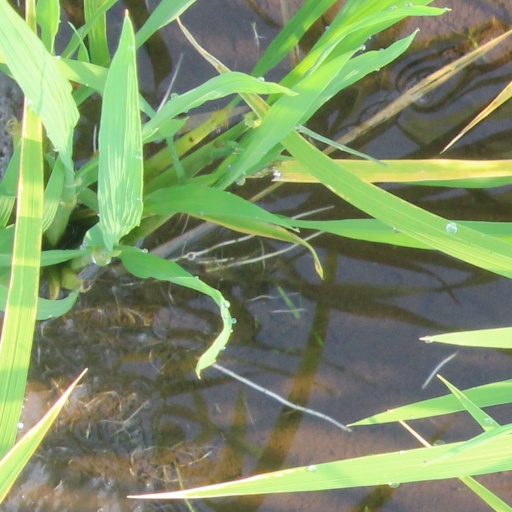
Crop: rice